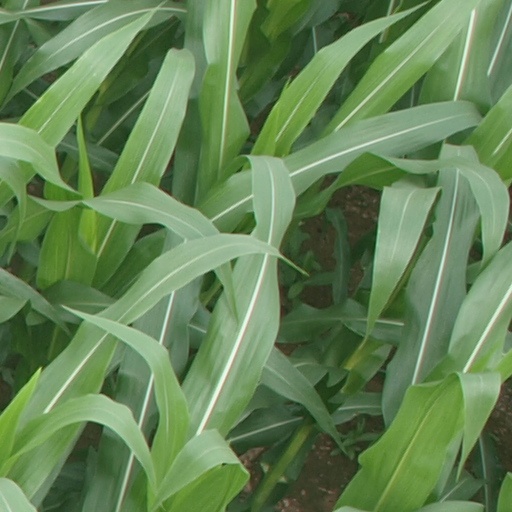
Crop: maize; corn